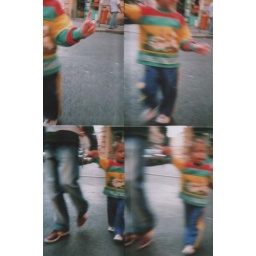
a boy at the cross walk in budapest